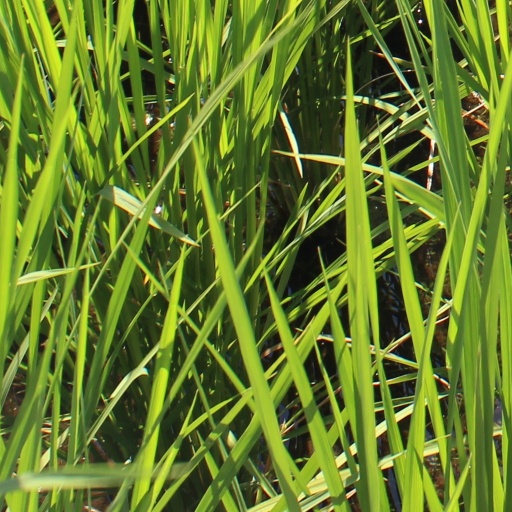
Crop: rice